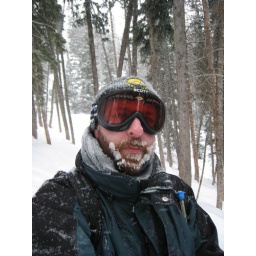
I'm covered in snow after falling into a pine tree